John O'Donoghue (1960s pitcher)

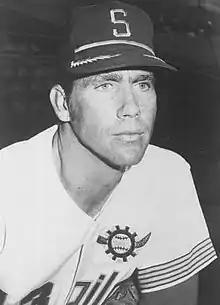
O'Donoghue in 1969

John Eugene O'Donoghue (born October 7, 1939) is an American former Major League Baseball left-handed pitcher. He was signed by the Kansas City Athletics as an amateur free agent before the 1959 season and pitched for the Athletics (1963–1965), Cleveland Indians (1966–1967), Baltimore Orioles (1968), Seattle Pilots / Milwaukee Brewers (1969–1970), and Montreal Expos (1970–1971). During his nine-year major league career, O'Donoghue compiled 39 wins, 377 strikeouts, and a 4.07 earned run average. At the plate, he was 35-for-206 (.170) with three home runs, the first two against Buster Narum and the third off Denny McLain.